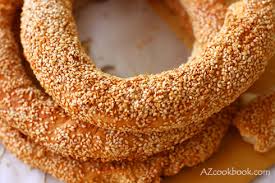
Yemek: simit